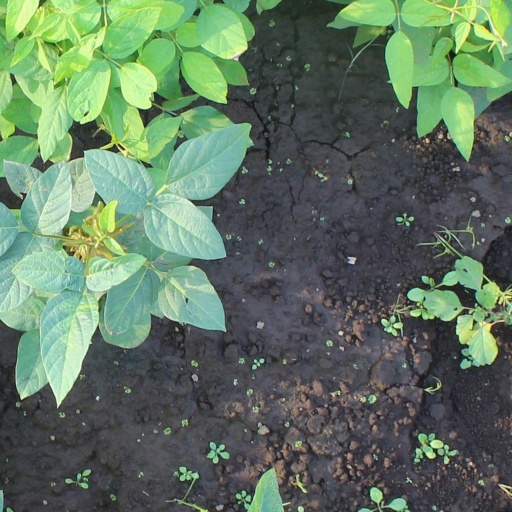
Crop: soybean